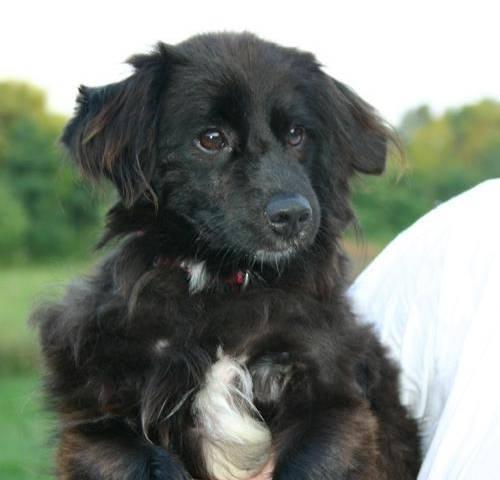
dog